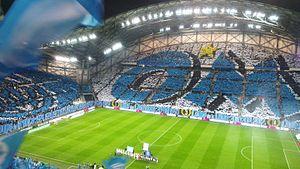
Stade Vélodrome, Marseille. Olympique Marseille contre Paris Saint-Germain, 31. journée de la saison 2014-2015 de Ligue 1.
Le stade Vélodrome est une enceinte sportive située à Marseille en France. Bâti dans le 8ᵉ arrondissement, c'est le principal équipement sportif de Marseille et le deuxième stade de France en termes de capacité. Le Vélodrome est, depuis son inauguration en 1937, utilisé par le club de football de l'Olympique de Marseille.
L'Olympique de Marseille est un club de football français fondé en 1899 par René Dufaure de Montmirail.
Les matchs de football français OM-ASSE ou ASSE-OM, selon l'équipe qui reçoit, marque l'opposition entre les clubs de l'Olympique de Marseille et de l'AS Saint-Étienne.
La saison 2005-2006 des Girondins de Bordeaux est la 14ᵉ saison consécutive du club en première division du championnat de France, et la 58ᵉ au sein de l'élite du football français.
Le canton de Marseille-Saint-Giniez est une ancienne division administrative française située dans le département des Bouches-du-Rhône, dans l'arrondissement de Marseille. Ancien canton de Marseille-XII.
Marseille est une commune du Sud-Est de la France, chef-lieu du département des Bouches-du-Rhône et préfecture de la région Provence-Alpes-Côte d'Azur.